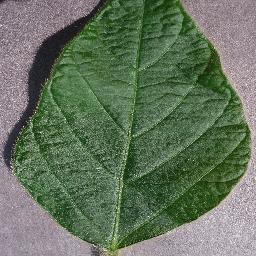
Label: Soybean___healthy